Tunisian Ligue Professionnelle 1

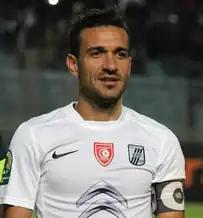
Ali Maâloul is the top scorer in the 2015–16 season with 16 goals with Club Sfaxien.

According to the competition regulations, the Tunisian Football Federation adopts a new championship trophy every time a club wins the title for three consecutive seasons. Five cups have been adopted in the history of the competition since independence. The first trophy, a lion stretching out on a tree trunk, was adopted in the 1957-58 season, the first season organized by the Tunisian Football Federation. The first team to hoist it was Étoile Sportive du Sahel, and many other teams have won it, including Espérance Sportive de Tunis, Stade Tunisien, Étoile Sportive du Sahel, Club Africain, CS Sfaxien, Sfax RS, and JS Kairouan.